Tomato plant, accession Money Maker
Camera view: tilt-top (135 deg); turntable rotation: 300 degrees
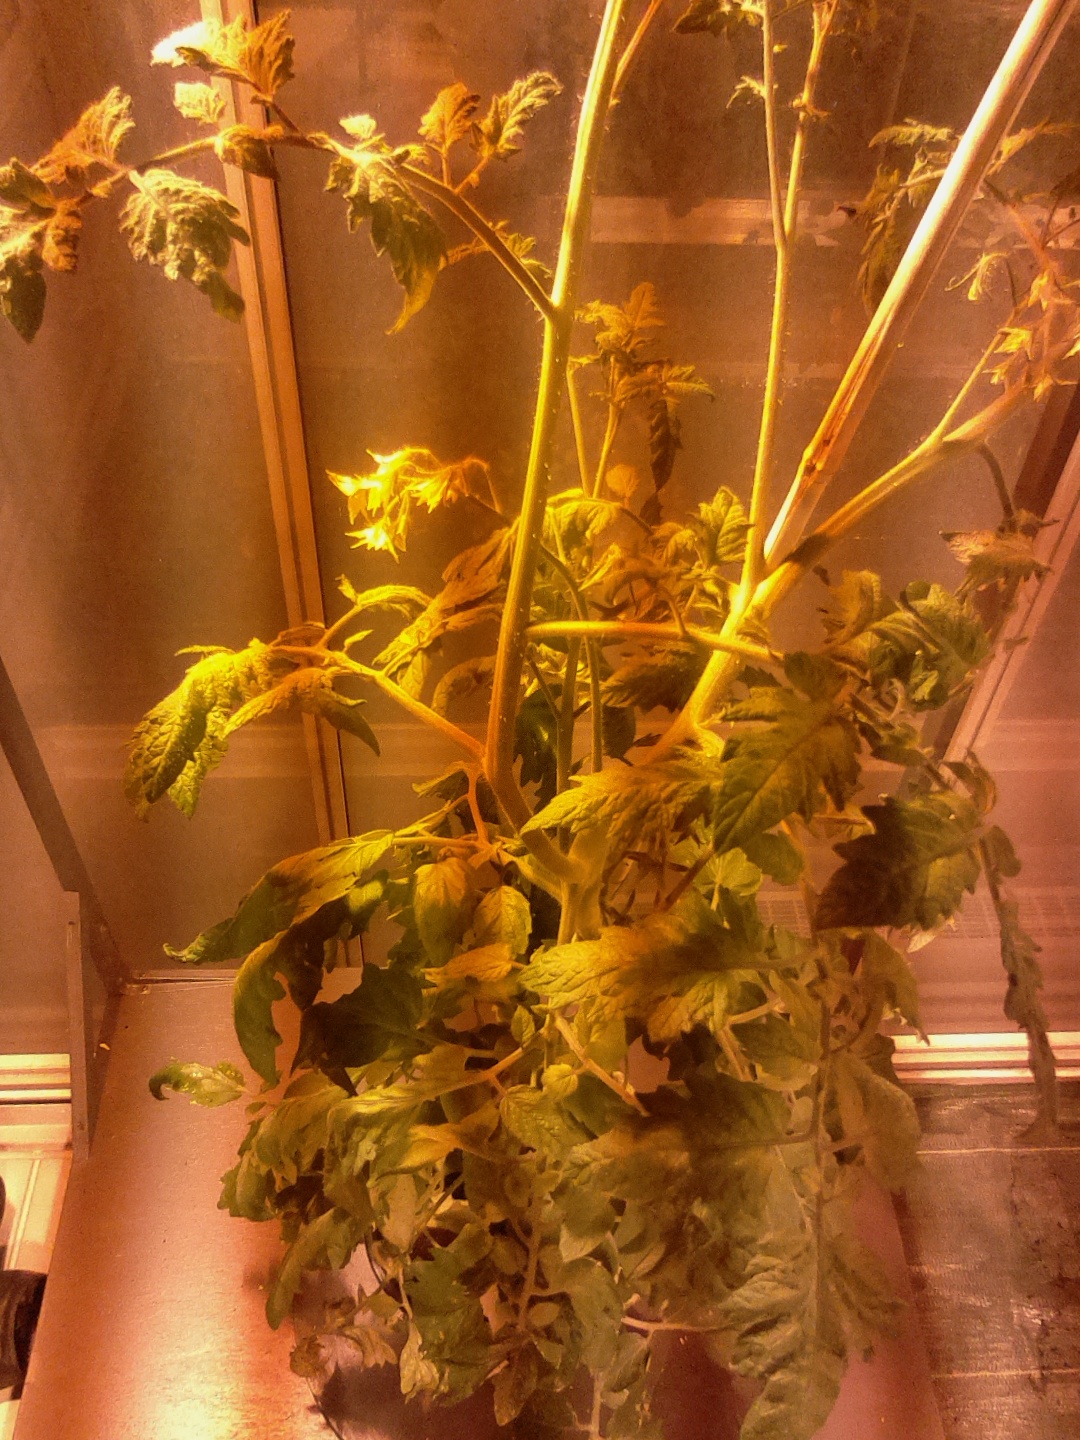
BBCH growth stage 71: 10%-20% of final fruit size